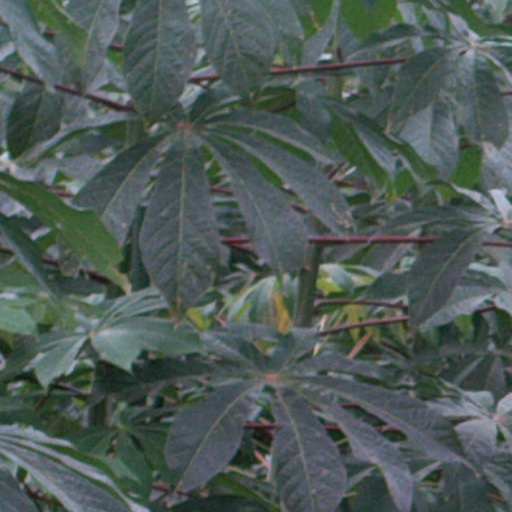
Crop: cassava